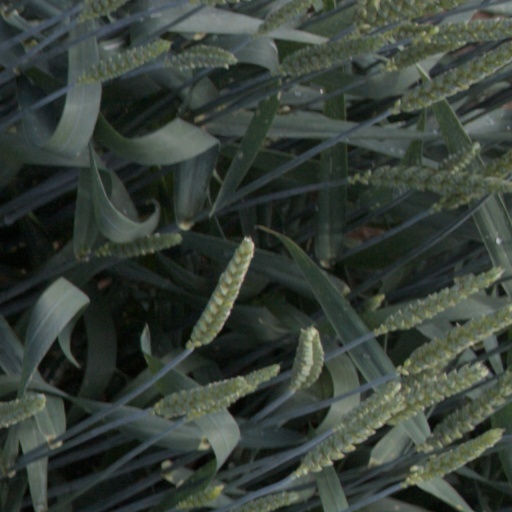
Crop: wheat